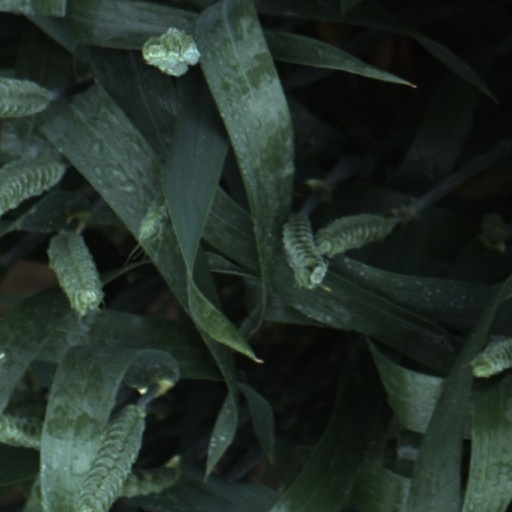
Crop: wheat